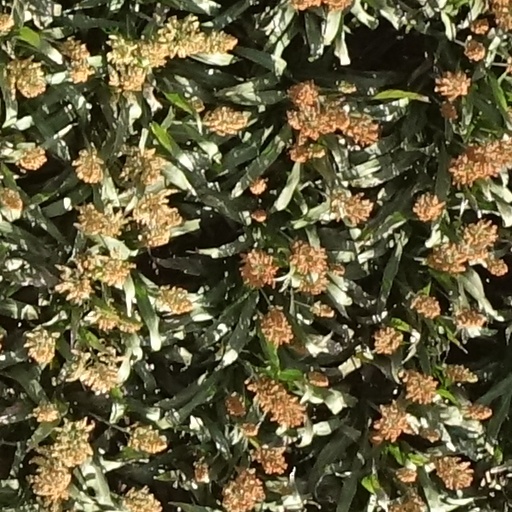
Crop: sorghum